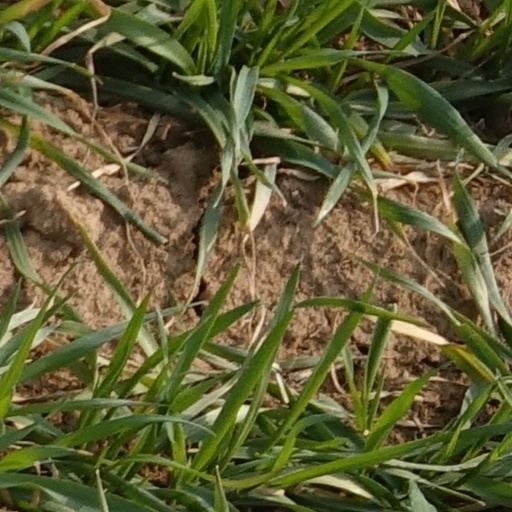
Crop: wheat